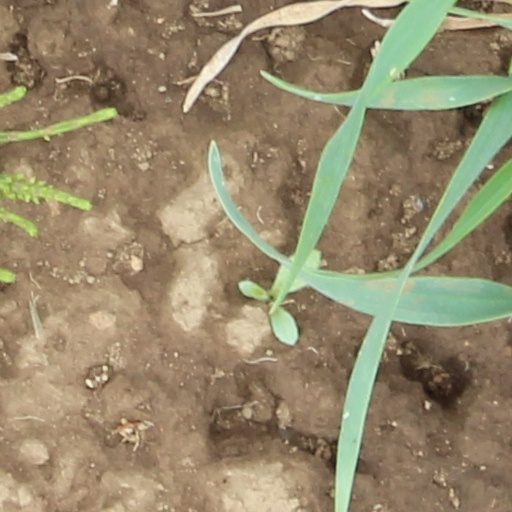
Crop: wheat